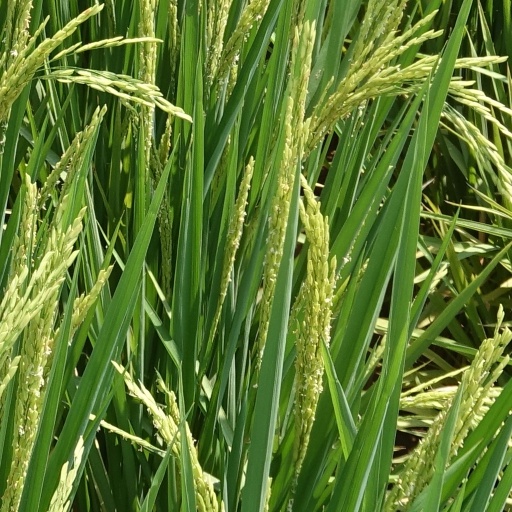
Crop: rice